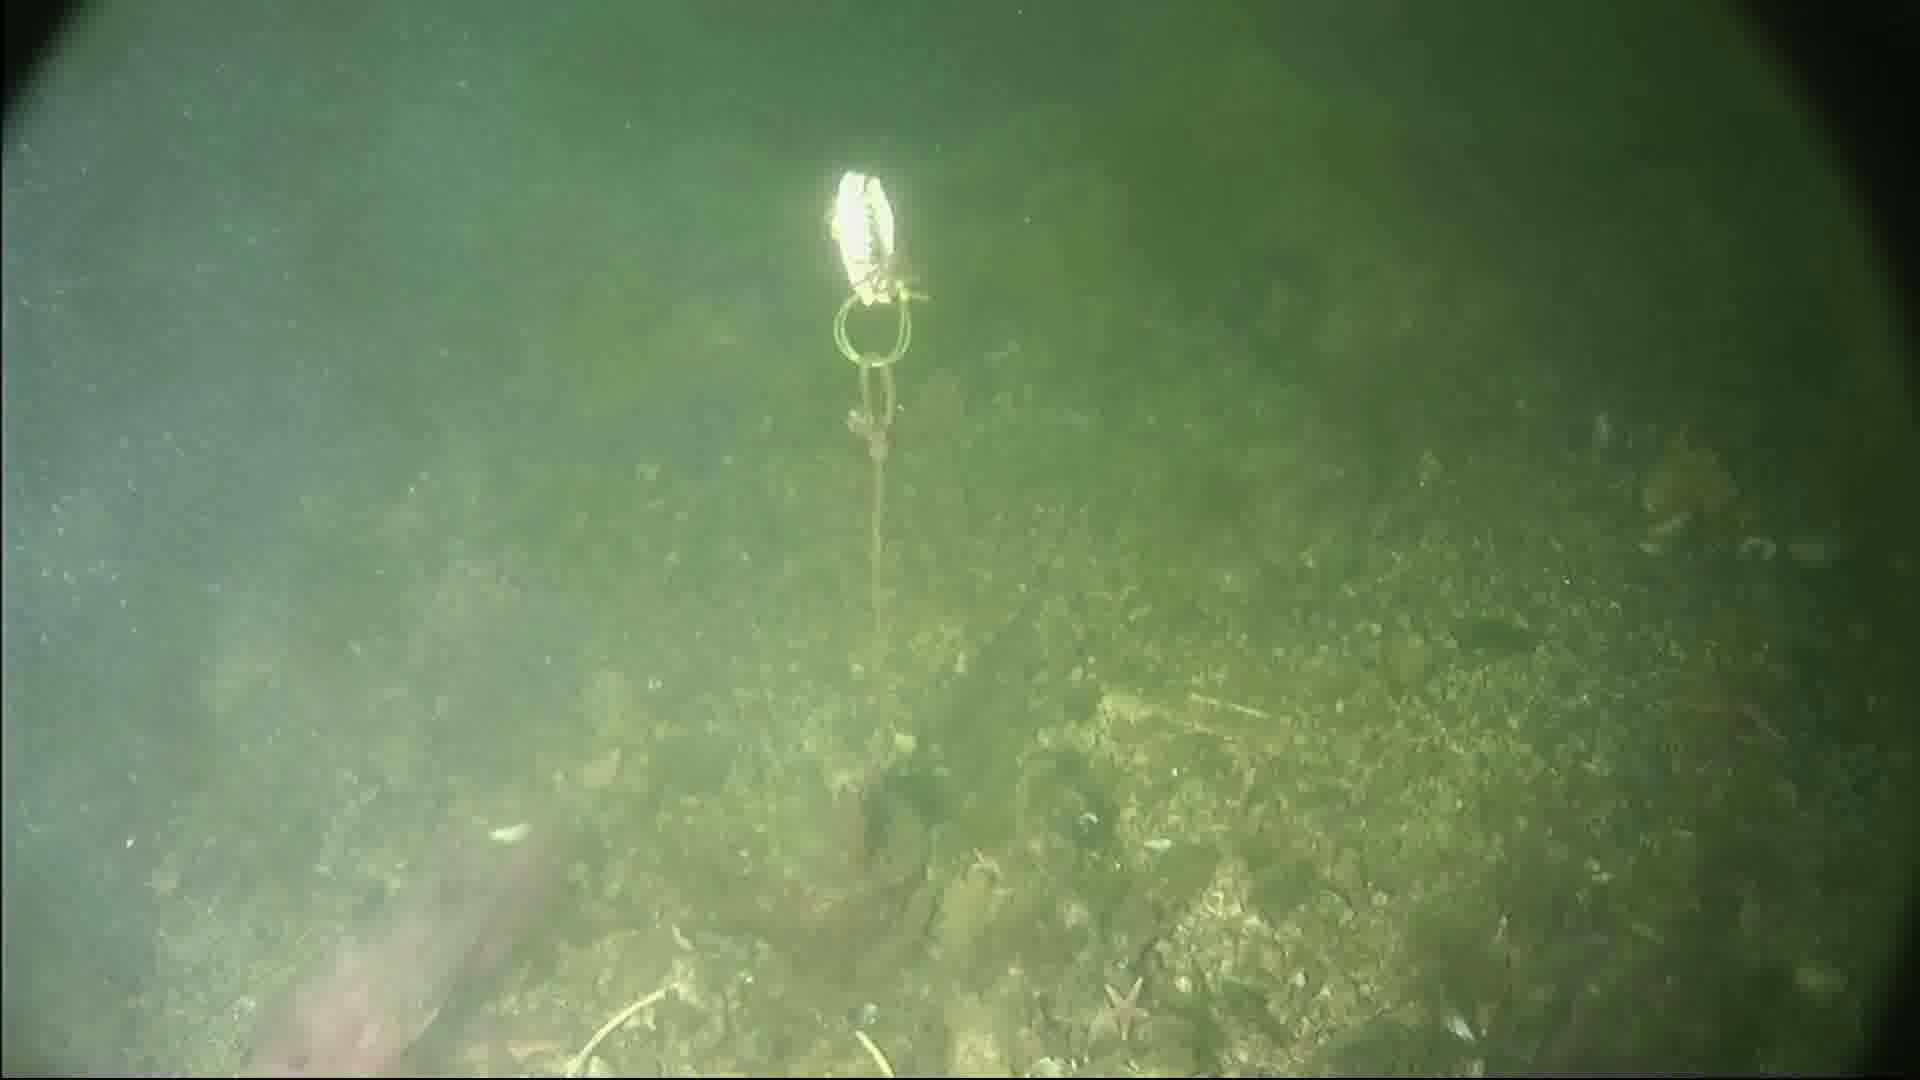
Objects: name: starfish
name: crab
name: fish